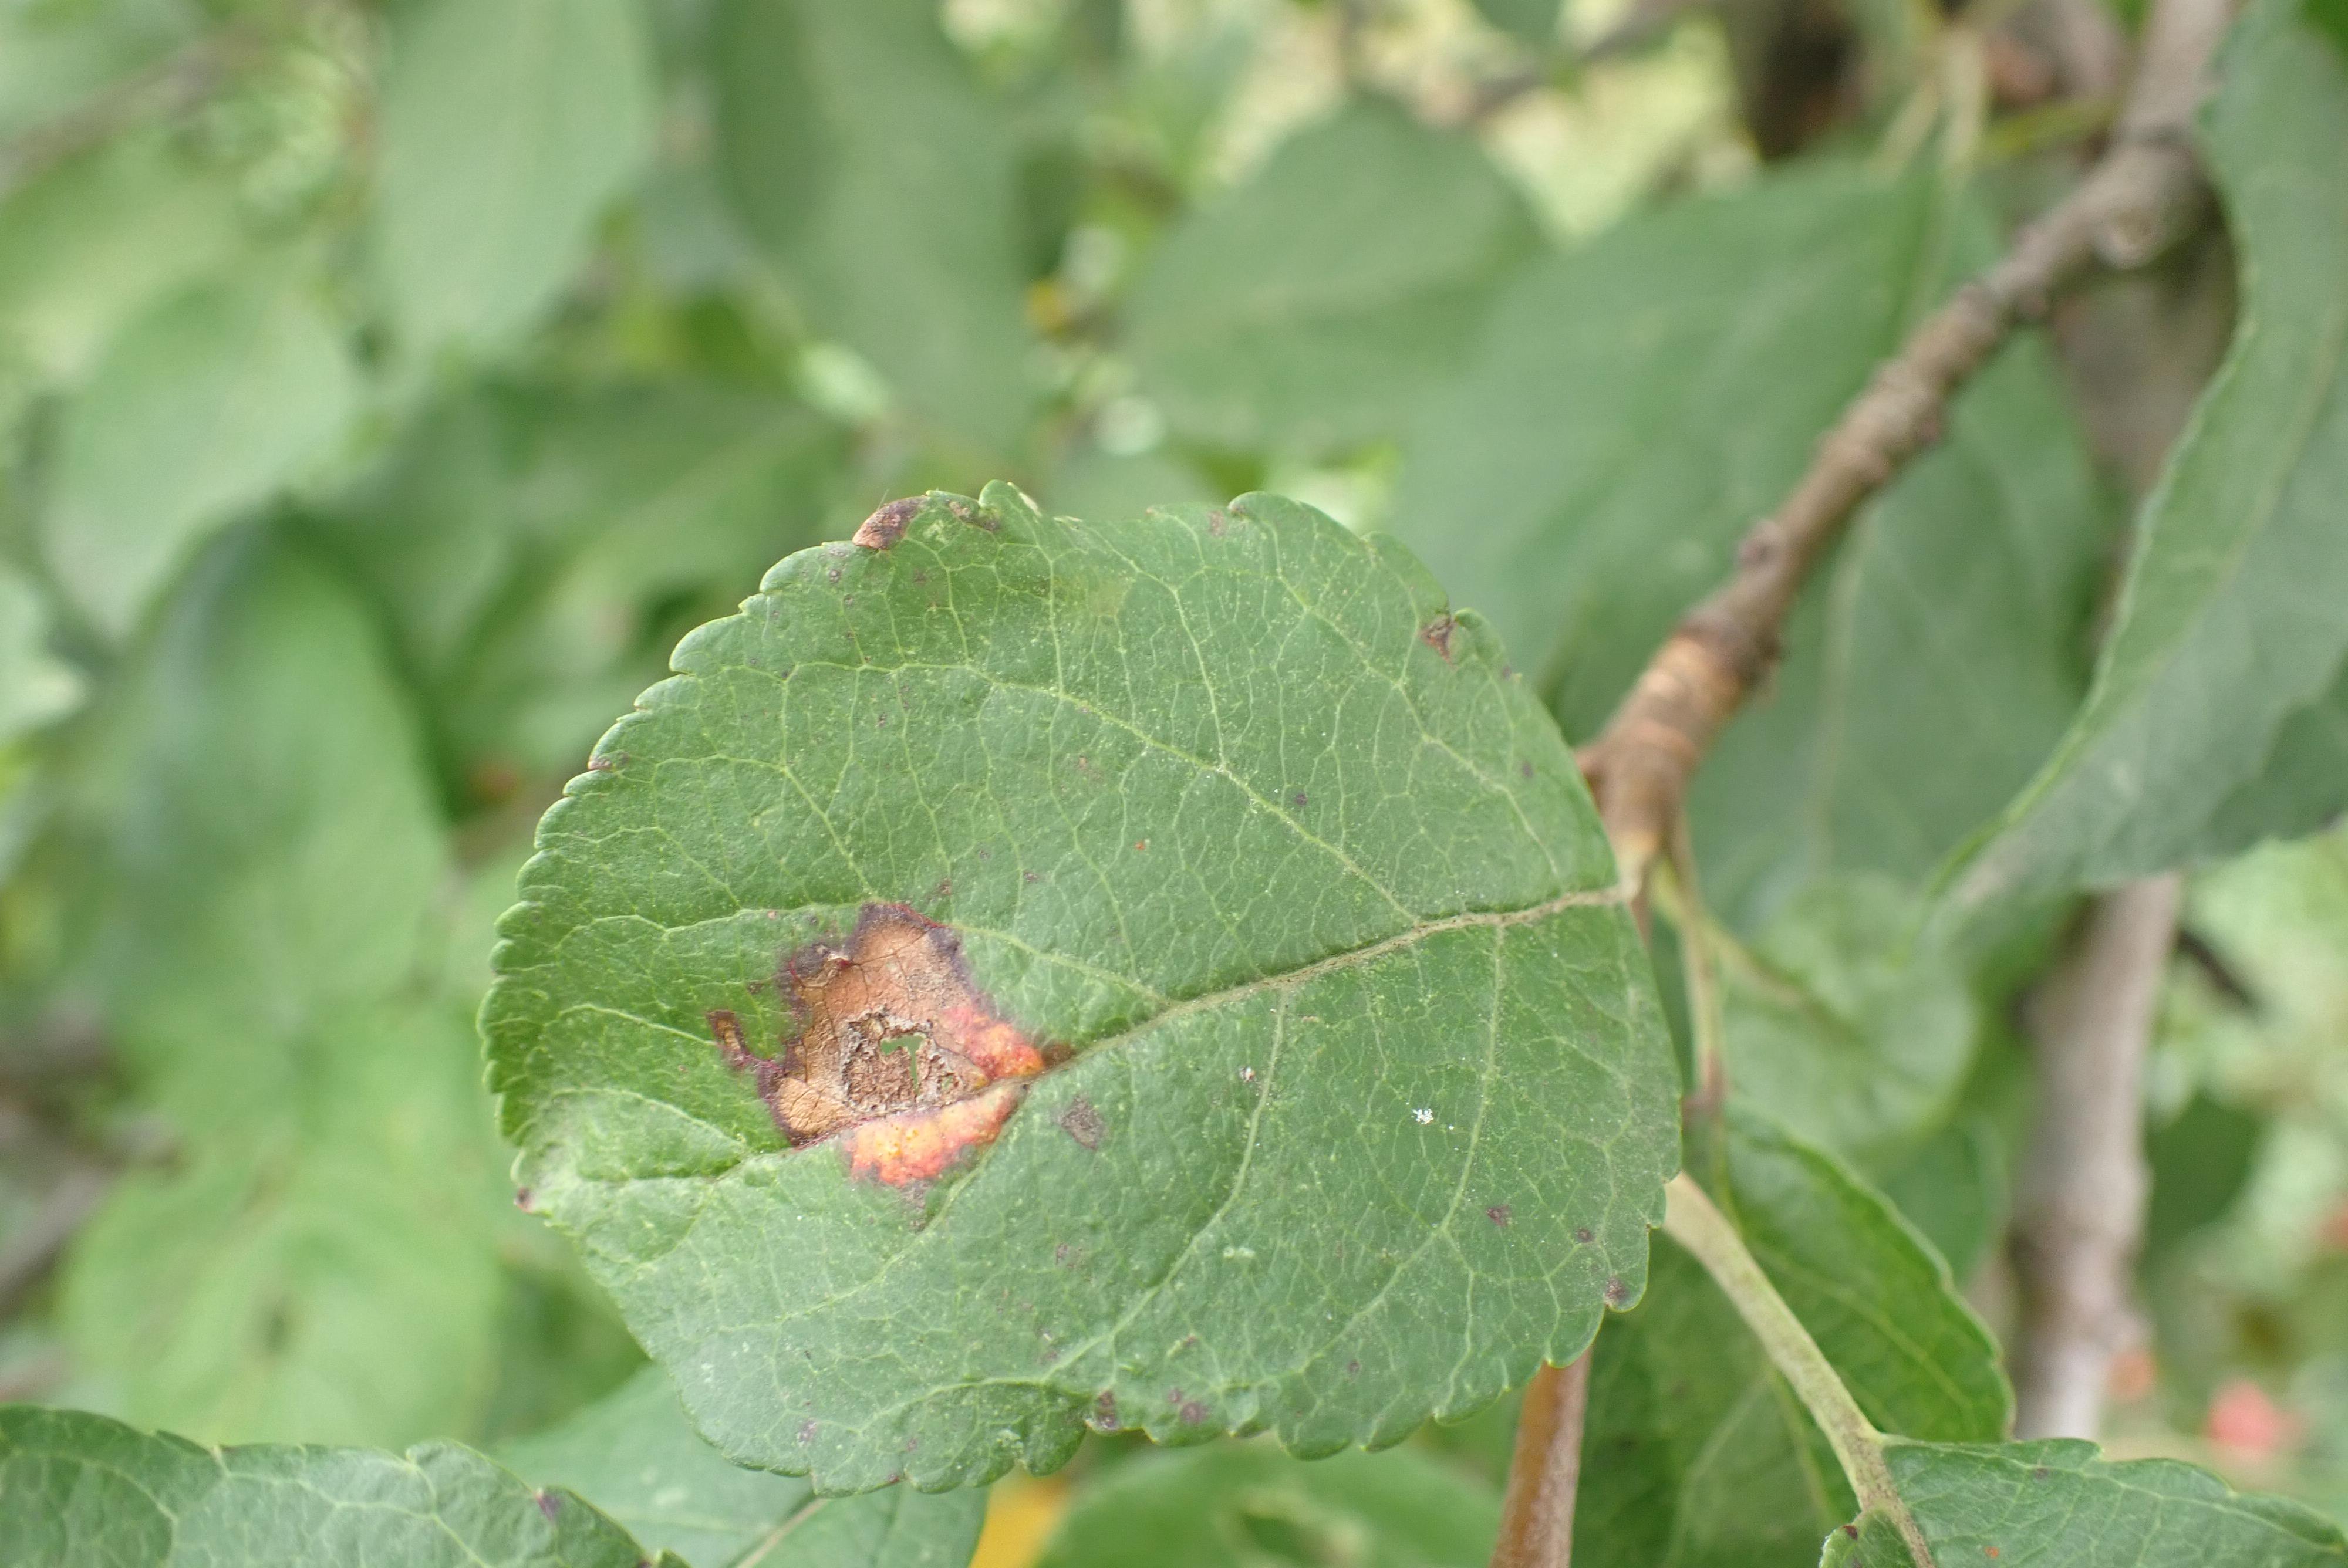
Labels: complex